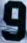
Number: 9